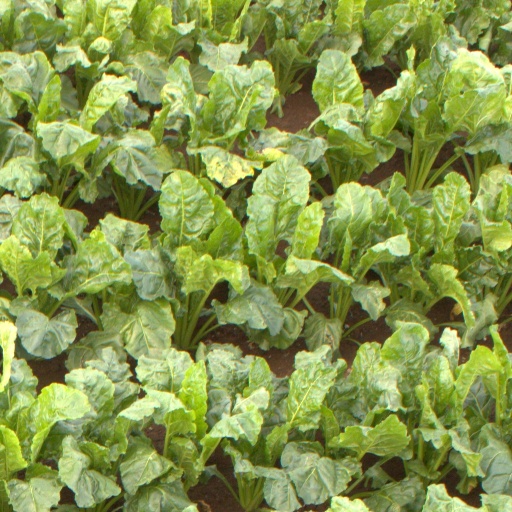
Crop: sugar beet